Xandria

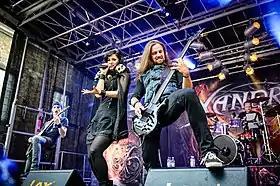
Xandria performing with Dianne van Giersbergen in 2016

In 2002, the band signed to Drakkar Records and was joined by Philip Restemeier as lead guitarist. As work on the debut album progressed, the band started playing shows in and around Bielefeld. In the winter of 2002, the band entered the studio to record their debut album, "Kill the Sun". They released "Kill the Sun" in May 2003, and it reached No. 98 on the German music charts. To promote the album, the band played a few shows with Schandmaul and Subway to Sally. Then they went on a three-week tour of Germany with Tanzwut.